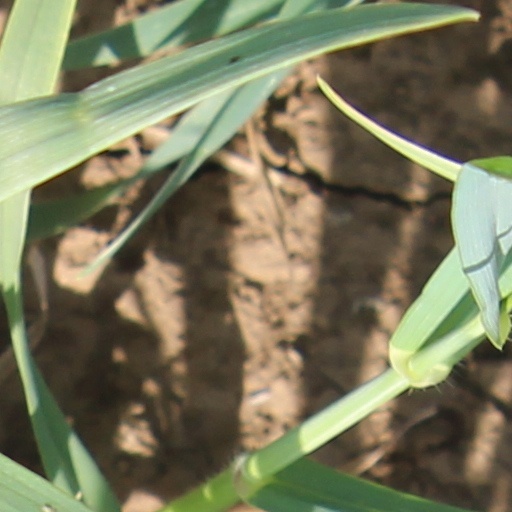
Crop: wheat